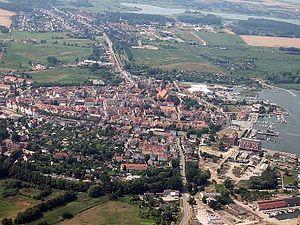
Barth est une commune de l'arrondissement de Poméranie-Occidentale-Rügen, dans la région de Poméranie occidentale, dans le Land de Mecklembourg-Poméranie occidentale en Allemagne. Cette ville, qui fêtait en 2005 son 750ᵉ anniversaire, se situe au bord d'un bras de la mer Baltique, en face de la péninsule de Fischland-Darss-Zingst.